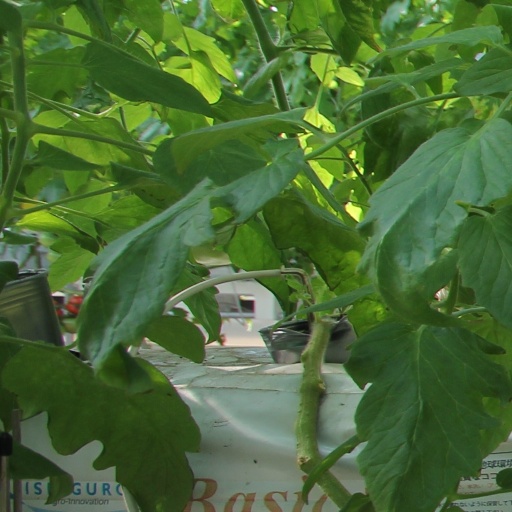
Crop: tomato